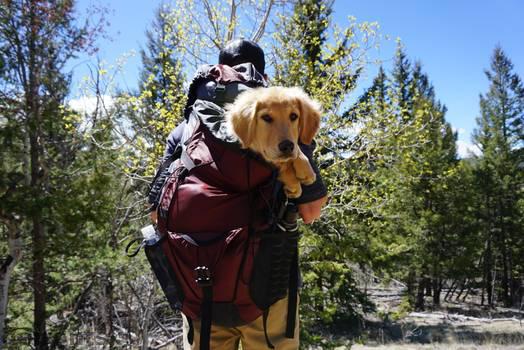
Label: Watermark